House of Scindia

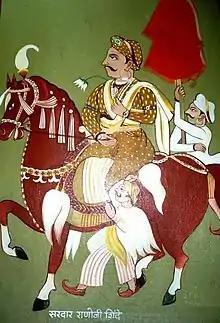
Maratha Sardar Ranoji Scindia

The Scindia dynasty was founded by Ranoji Scindia, a personal servant and soldier of Peshwa Bajirao I. Ranoji prospered early under Bajirao because of the favorable circumstances created by the appointment of Bajirao as the Peshwa at the age of twenty. This had evoked jealousy from senior officials like Anant Ram Sumant, Shripatrao Pant Pratinidhi, Khanderao Dabhade and Kanhoji Bhosle. This led Bajirao to promote as commanders of his troops talented young men who were barely out of their teens such as Malhar Rao Holkar, the Pawar (Puar) brothers, Pilaji Jadhav, Fateh Singh Bhosale and Ranoji. None of these men belonged to families that held hereditary Deshmukhi rights under earlier rulers such as the Deccan Sultanates. The Shindes or Scindias had served as shiledars (cavalrymen) under the Bahmani Sultanate and played an important role in the state of affairs and held Patilki of Kumberkerrab.